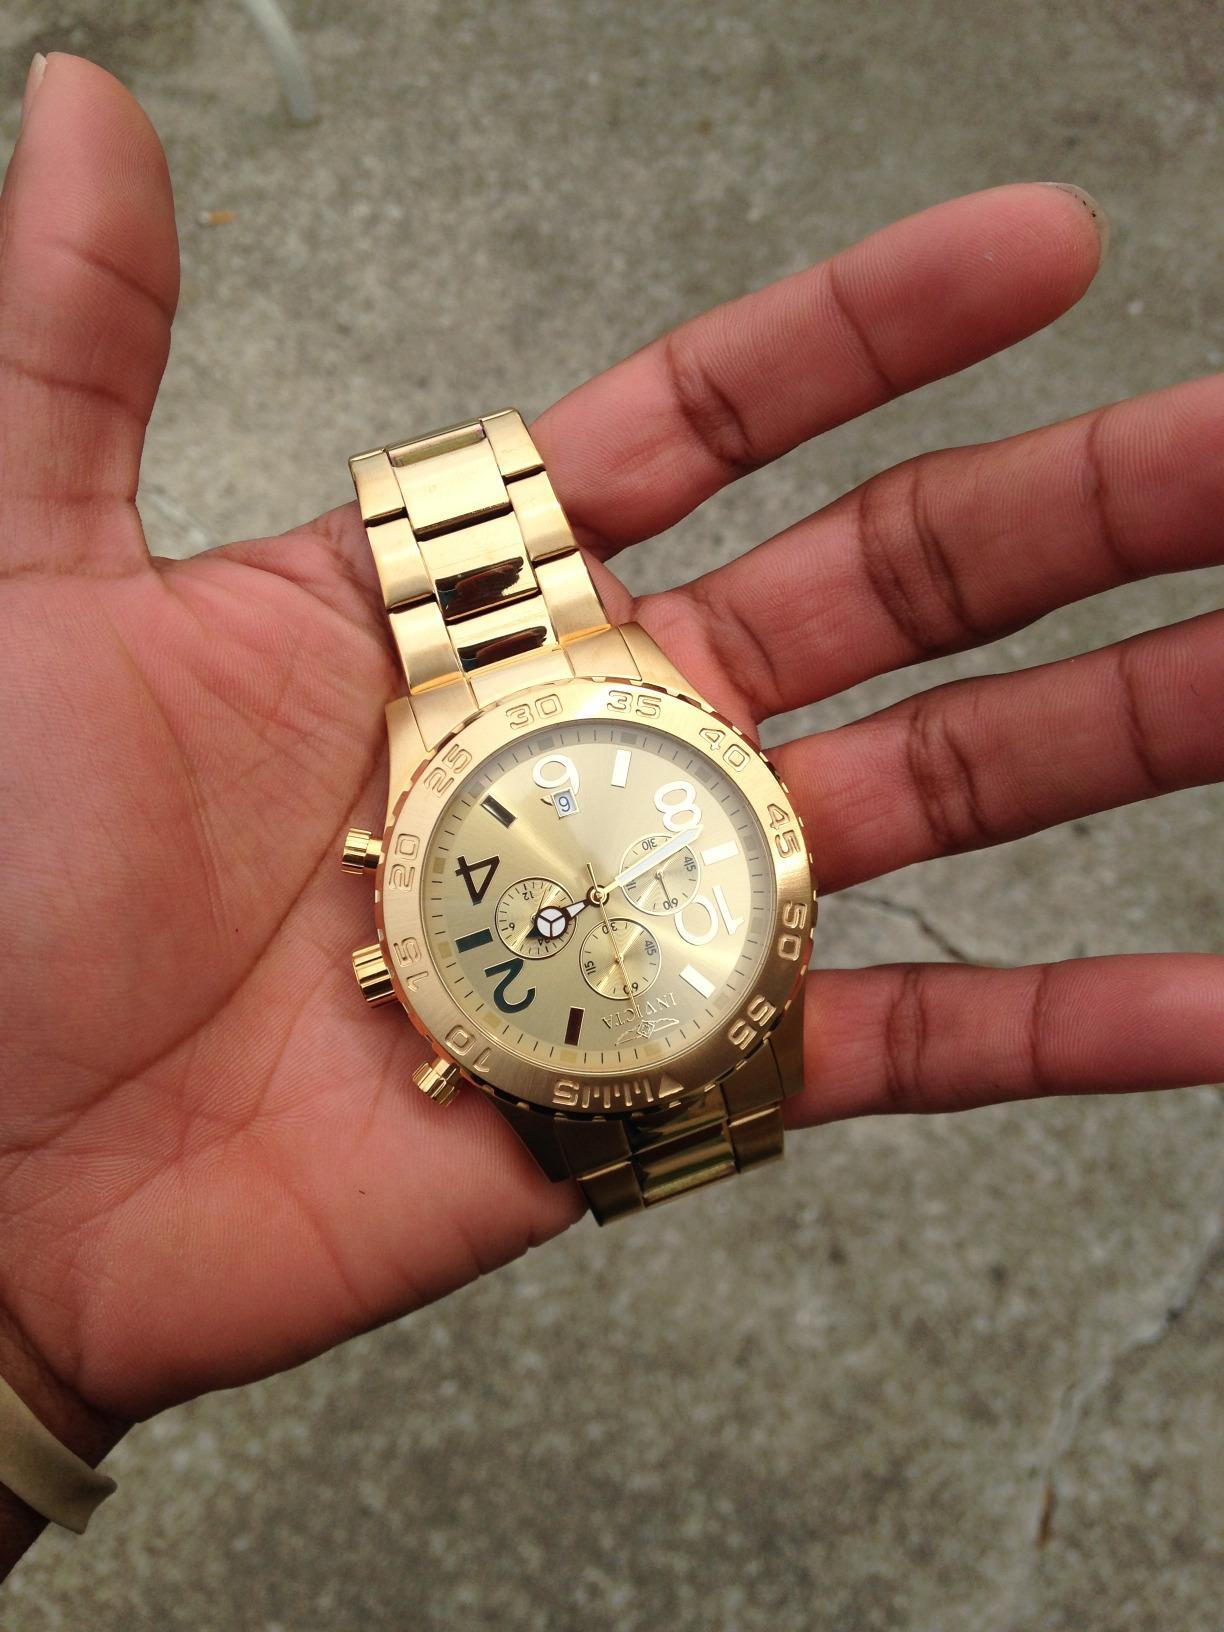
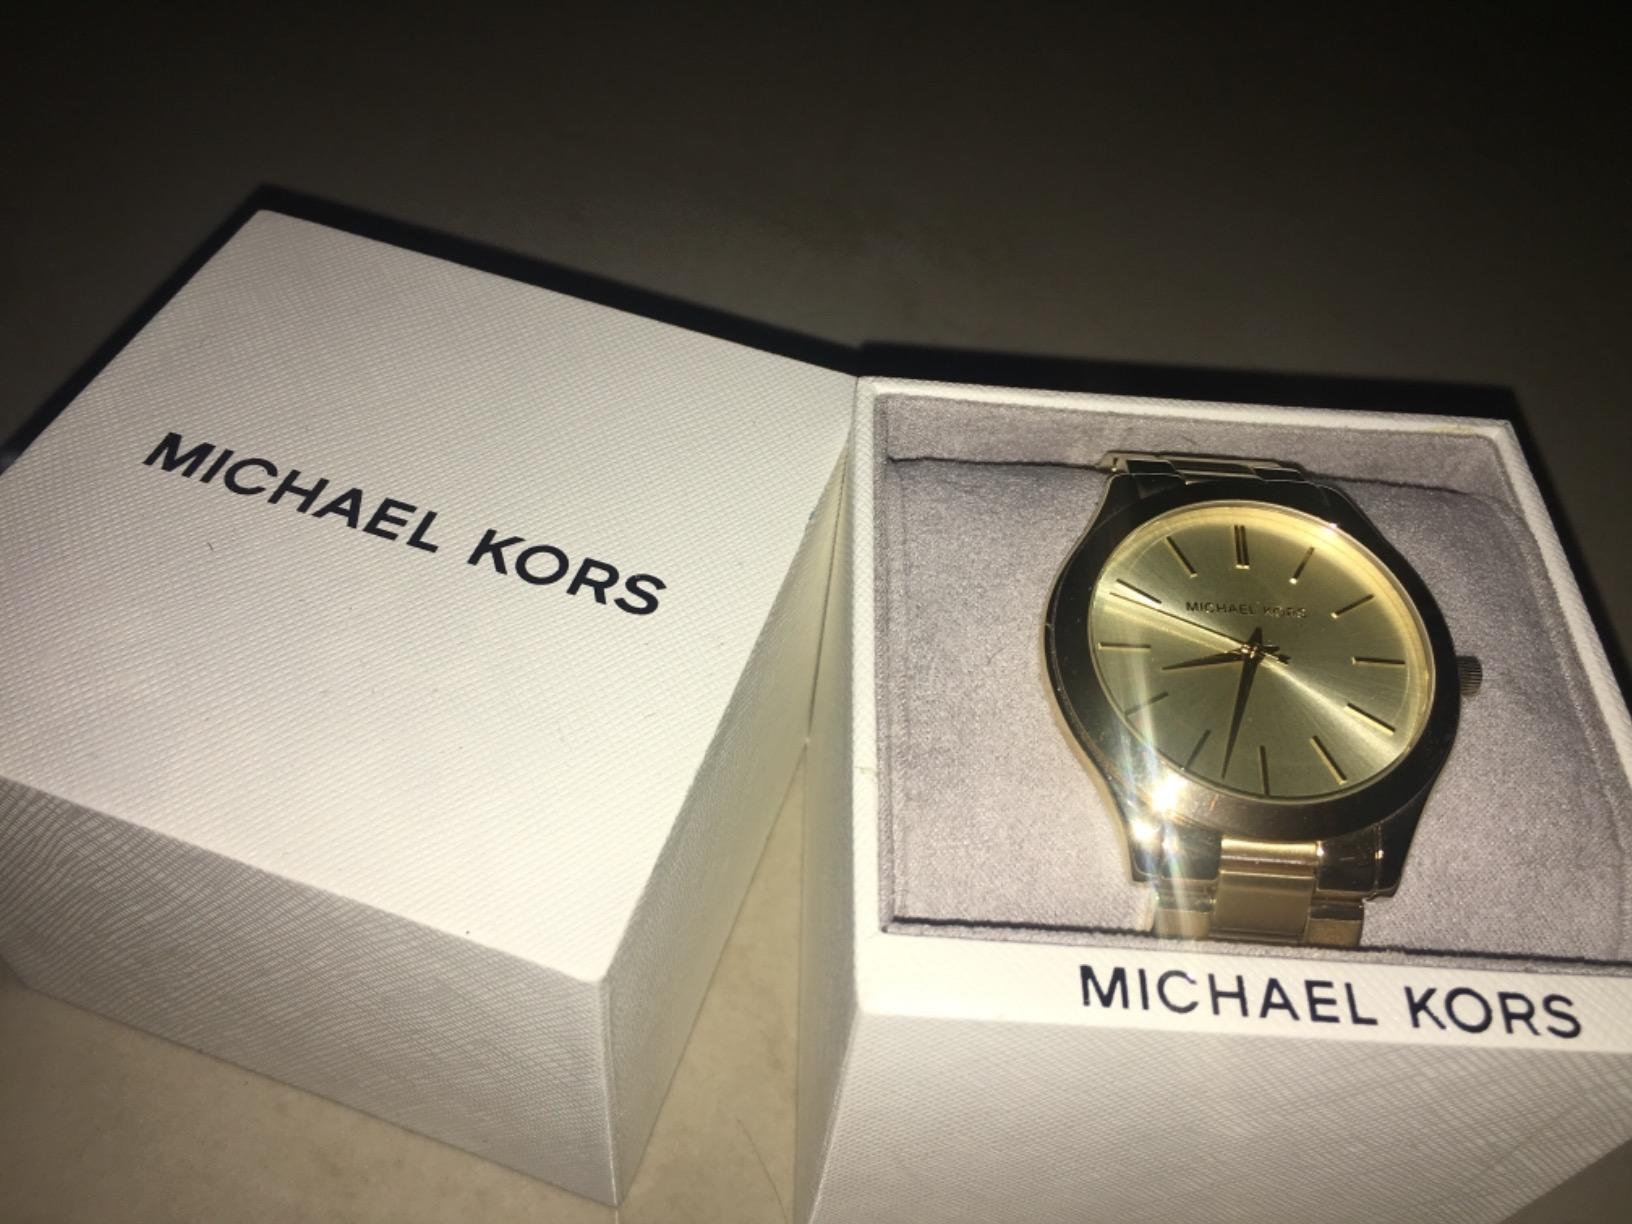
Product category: accessories_watch
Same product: no